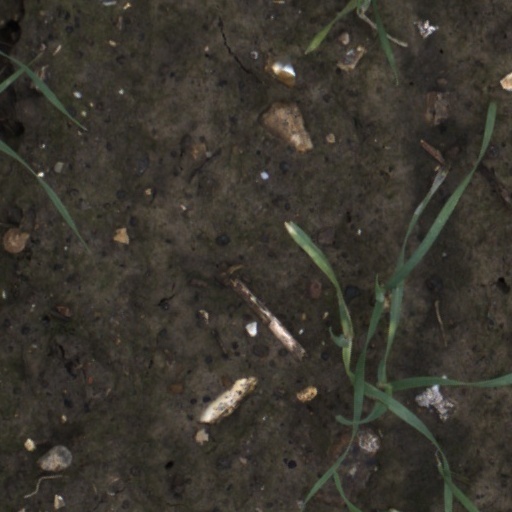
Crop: wheat